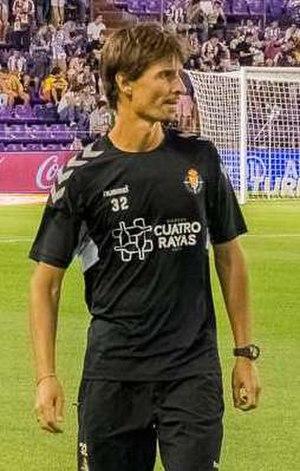
Álvaro Rubio Robres est un footballeur espagnol né le 18 avril 1979 à Logroño, qui évolue au poste de milieu défensif pour le Real Valladolid en Espagne.